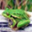
Label: frog